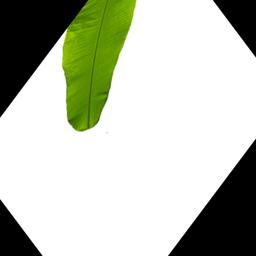
Label: BHIMKOL